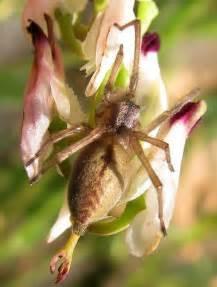
spider